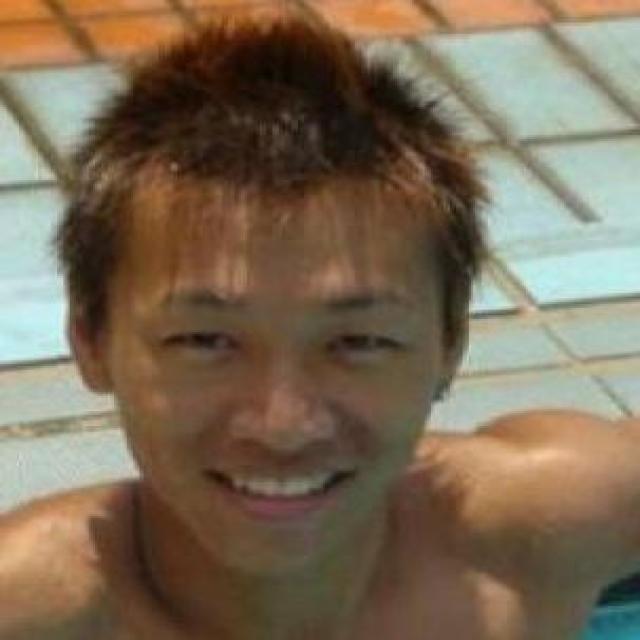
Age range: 13-20